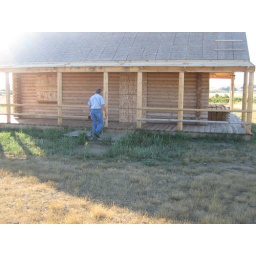
He's got it boarded up right now, but he will be putting a door and windows in this fall.